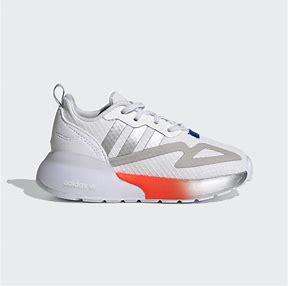
Brand: Adidas
Model: ZX 2K